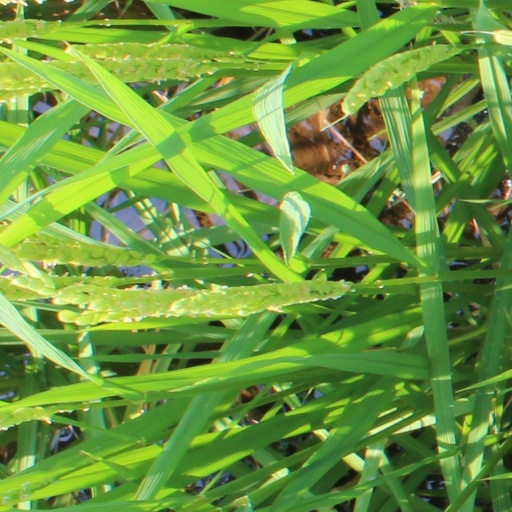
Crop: rice